FitzGerald dynasty

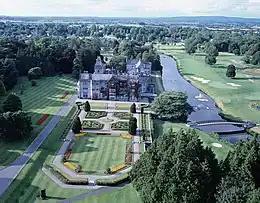
Adare Manor, granted during the 13th century to the Earls of Kildare, was lost by Thomas FitzGerald, 10th Earl of Kildare

The surname "FitzGerald" is a patronymic of the Norman form, "fitz" meaning "son". "Fitz Gerald" thus means in Old Norman and in Old French "son of Gerald". "Gerald" itself is a Germanic compound of "ger", "spear", and "waltan", "rule". Variant spellings include "Fitz-Gerald" and the modern "Fitzgerald". The name can also appear as two separate words "Fitz Gerald".